Question: Please indicate a possible affordance area of the baseball bat that can be used for holding
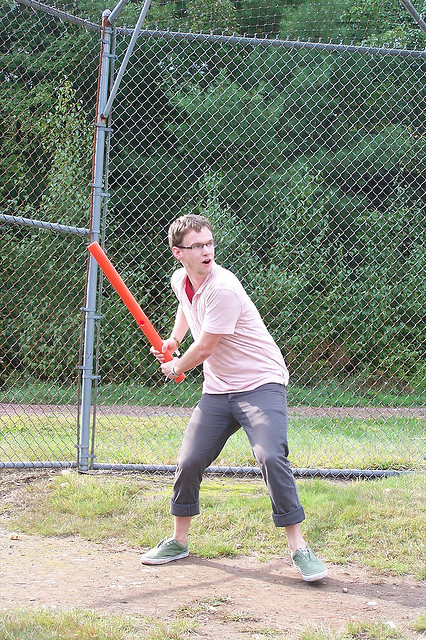
Answer: [144.93, 332.632, 188.439, 383.158]